2018 Copa Libertadores finals

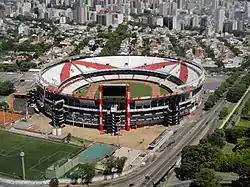
The Estadio Monumental Antonio Vespucio Liberti in Buenos Aires, Argentina, was originally to host the second leg, but the match was moved due to safety concerns following an attack on the Boca Juniors team bus outside the stadium when they were travelling to the original second leg.

Prior to the second leg of the final on 24 November, the Boca Juniors team bus was attacked en route to River Plate's stadium, the Estadio Monumental Antonio Vespucio Liberti. Multiple windows were broken by projectiles thrown from a crowd surrounding the bus, allowing pepper spray to enter the cabin. Several players were injured as a result of the broken glass and pepper spray, with the match delayed by one hour to 18:00 local time. Kickoff was later moved to 18:20 local time, and again to 19:15, before once more being delayed until 19:30. Following the delays, the match was rescheduled for the following day, 25 November, with the same kickoff, 17:00 local time. Former Boca Juniors and River Plate striker Gabriel Batistuta called the attacks "shameful".